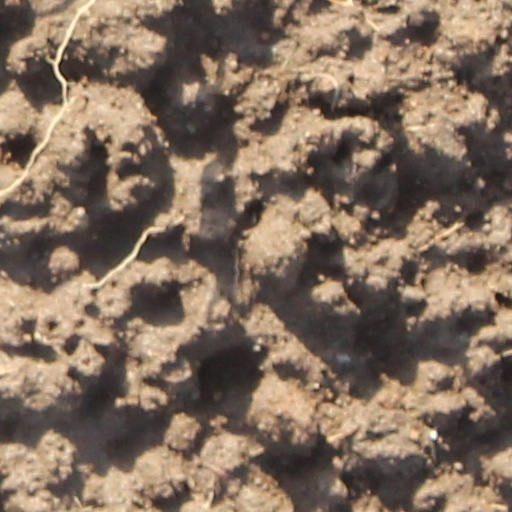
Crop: wheat